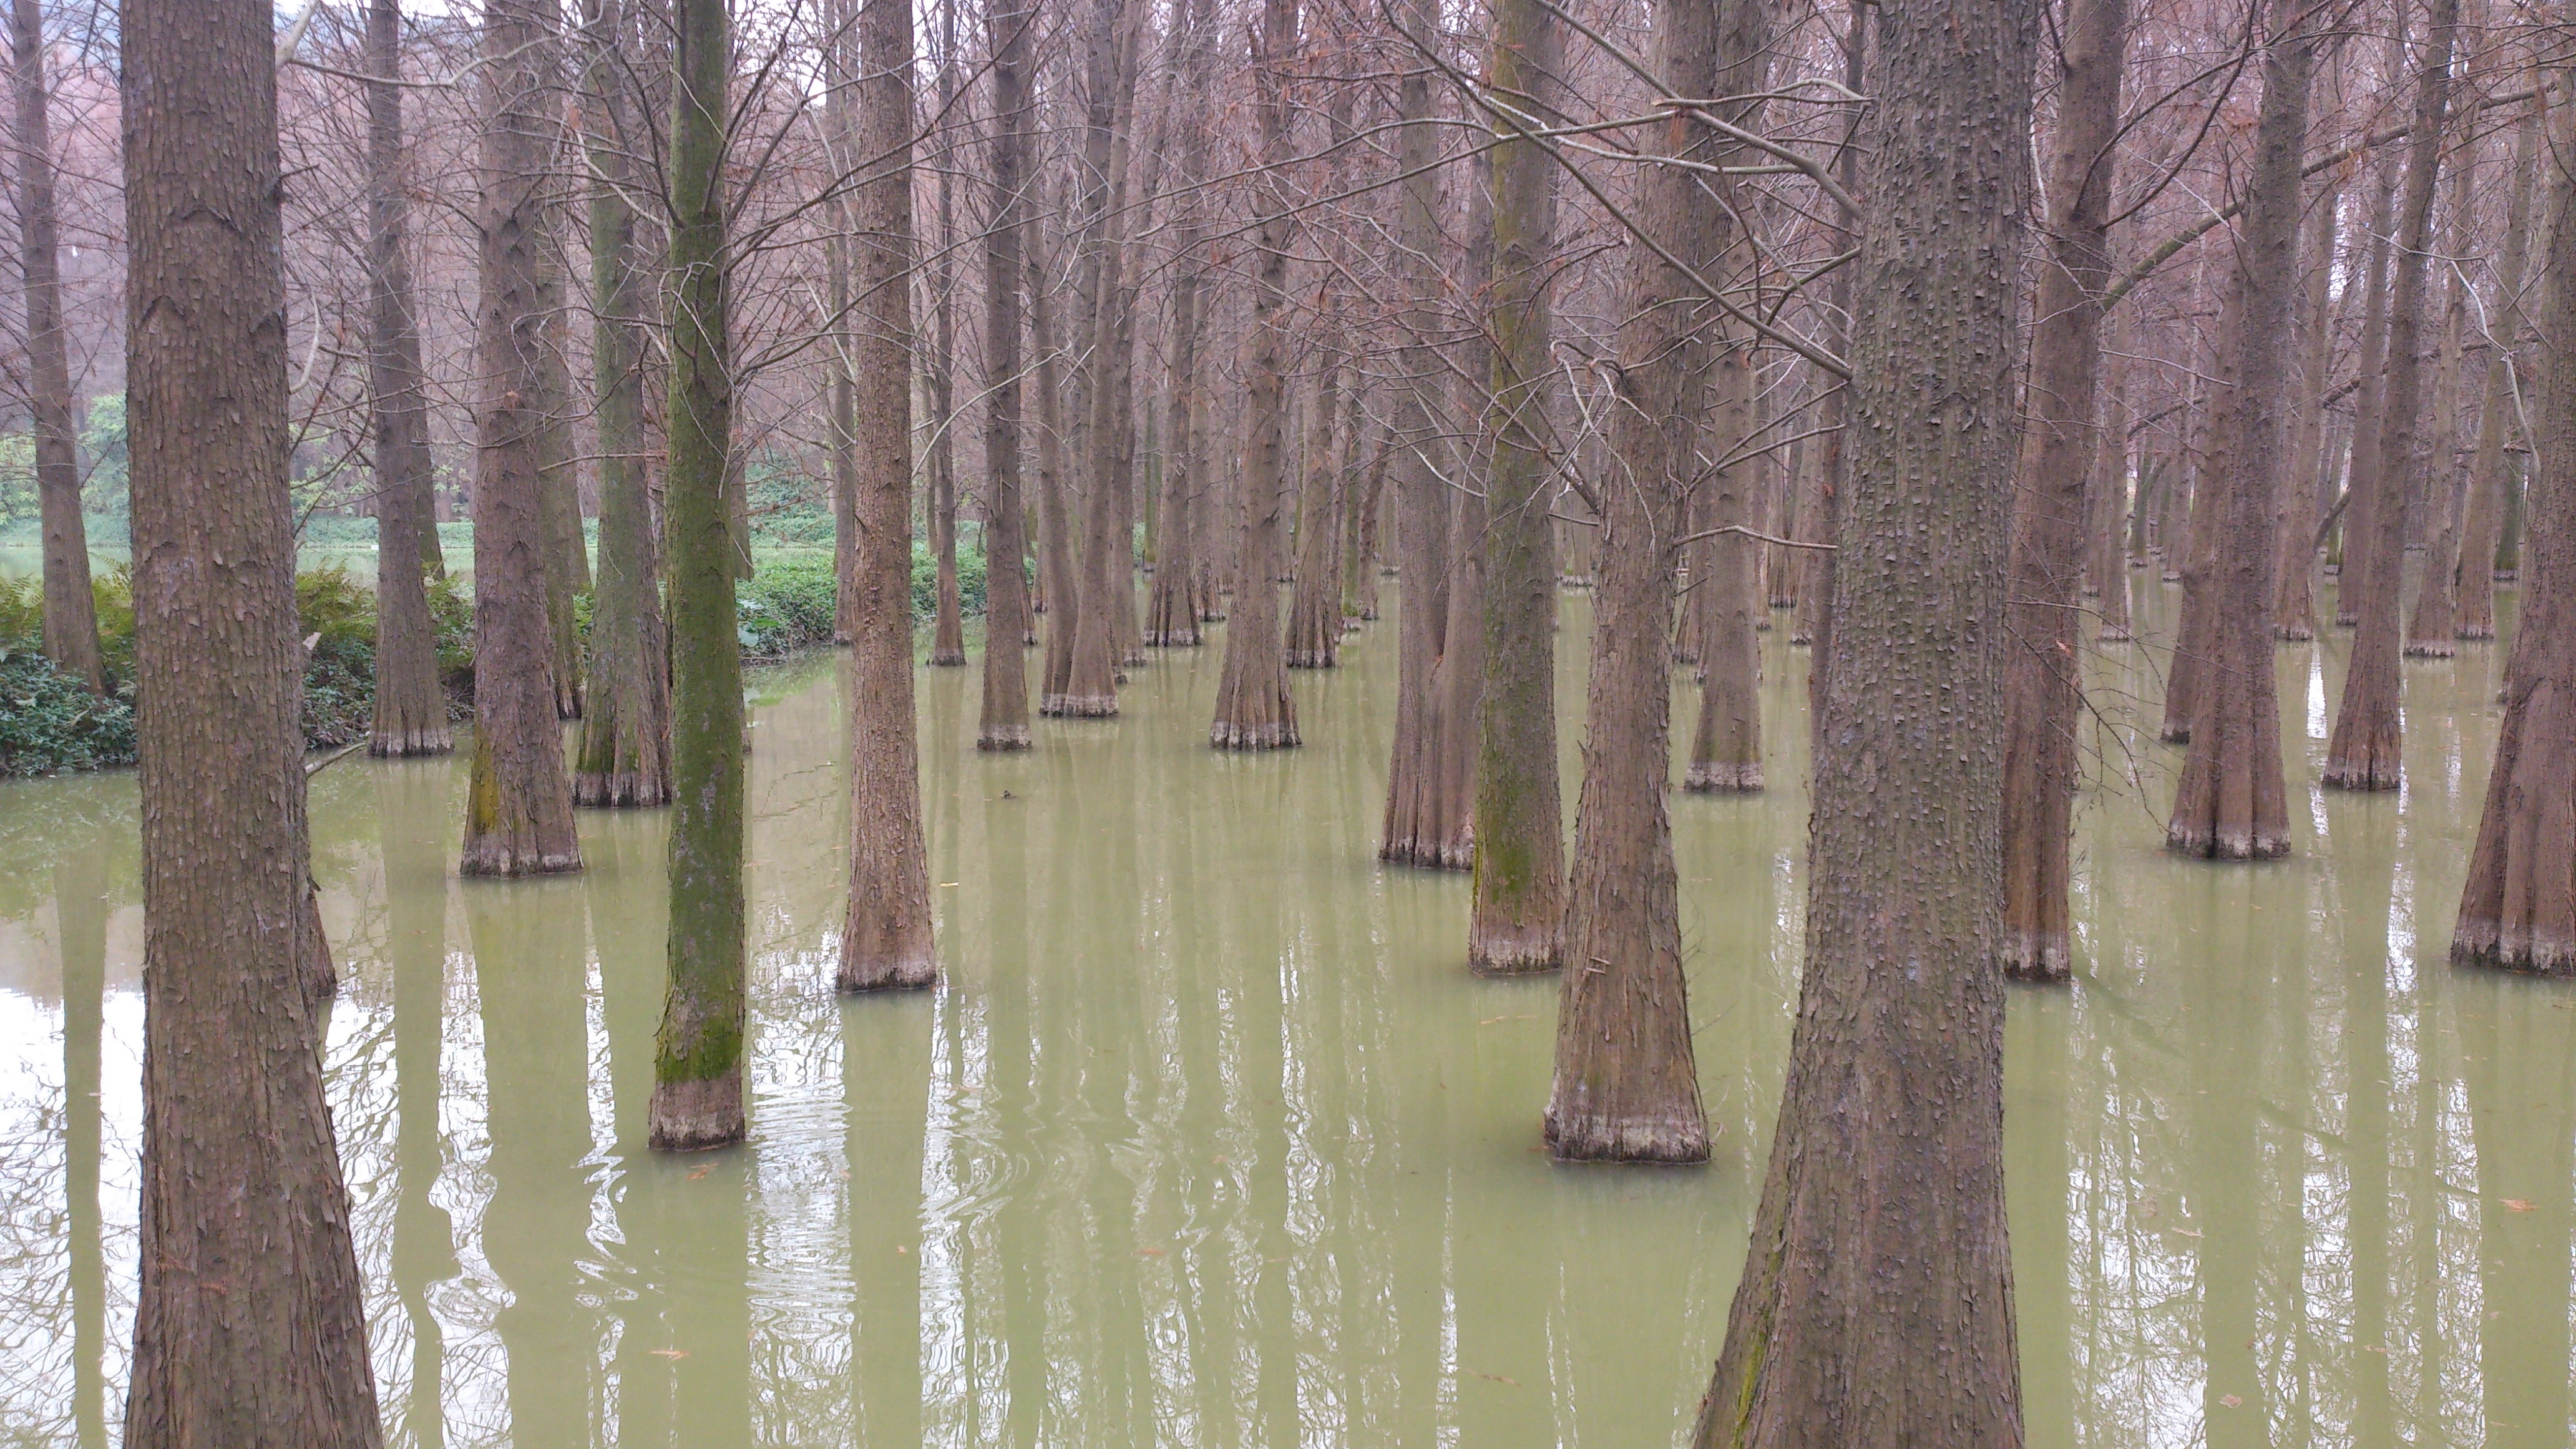
tree, forest, swamp, lake, wetland, floodplain, woodland, habitat, ecosystem, the outskirts, natural environment, atmospheric phenomenon, bayou, water fir